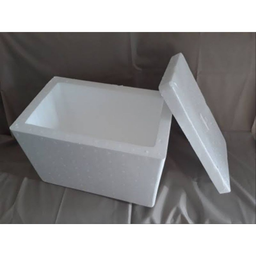
Label: paper